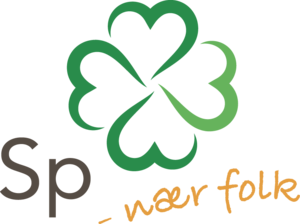
Senterpartiet
Partiets logo
Senterpartiet er et politisk parti i Norge. Partiet blev stiftet i 1920 som Bondepartiet. I 1959 skiftede partiet navn til Senterpartiet.